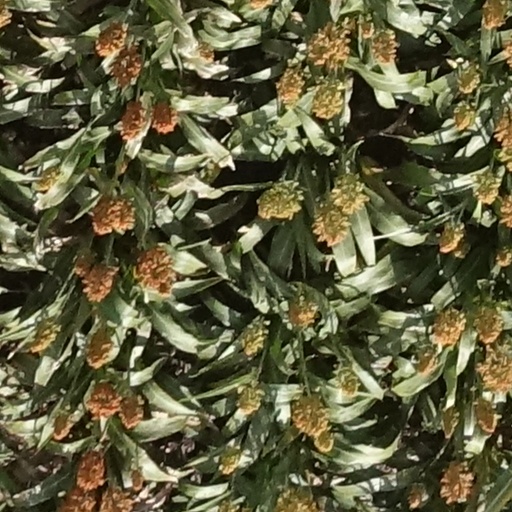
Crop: sorghum